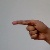
The image shows a hand gesture representing the letter 'G' in Indian Sign Language.